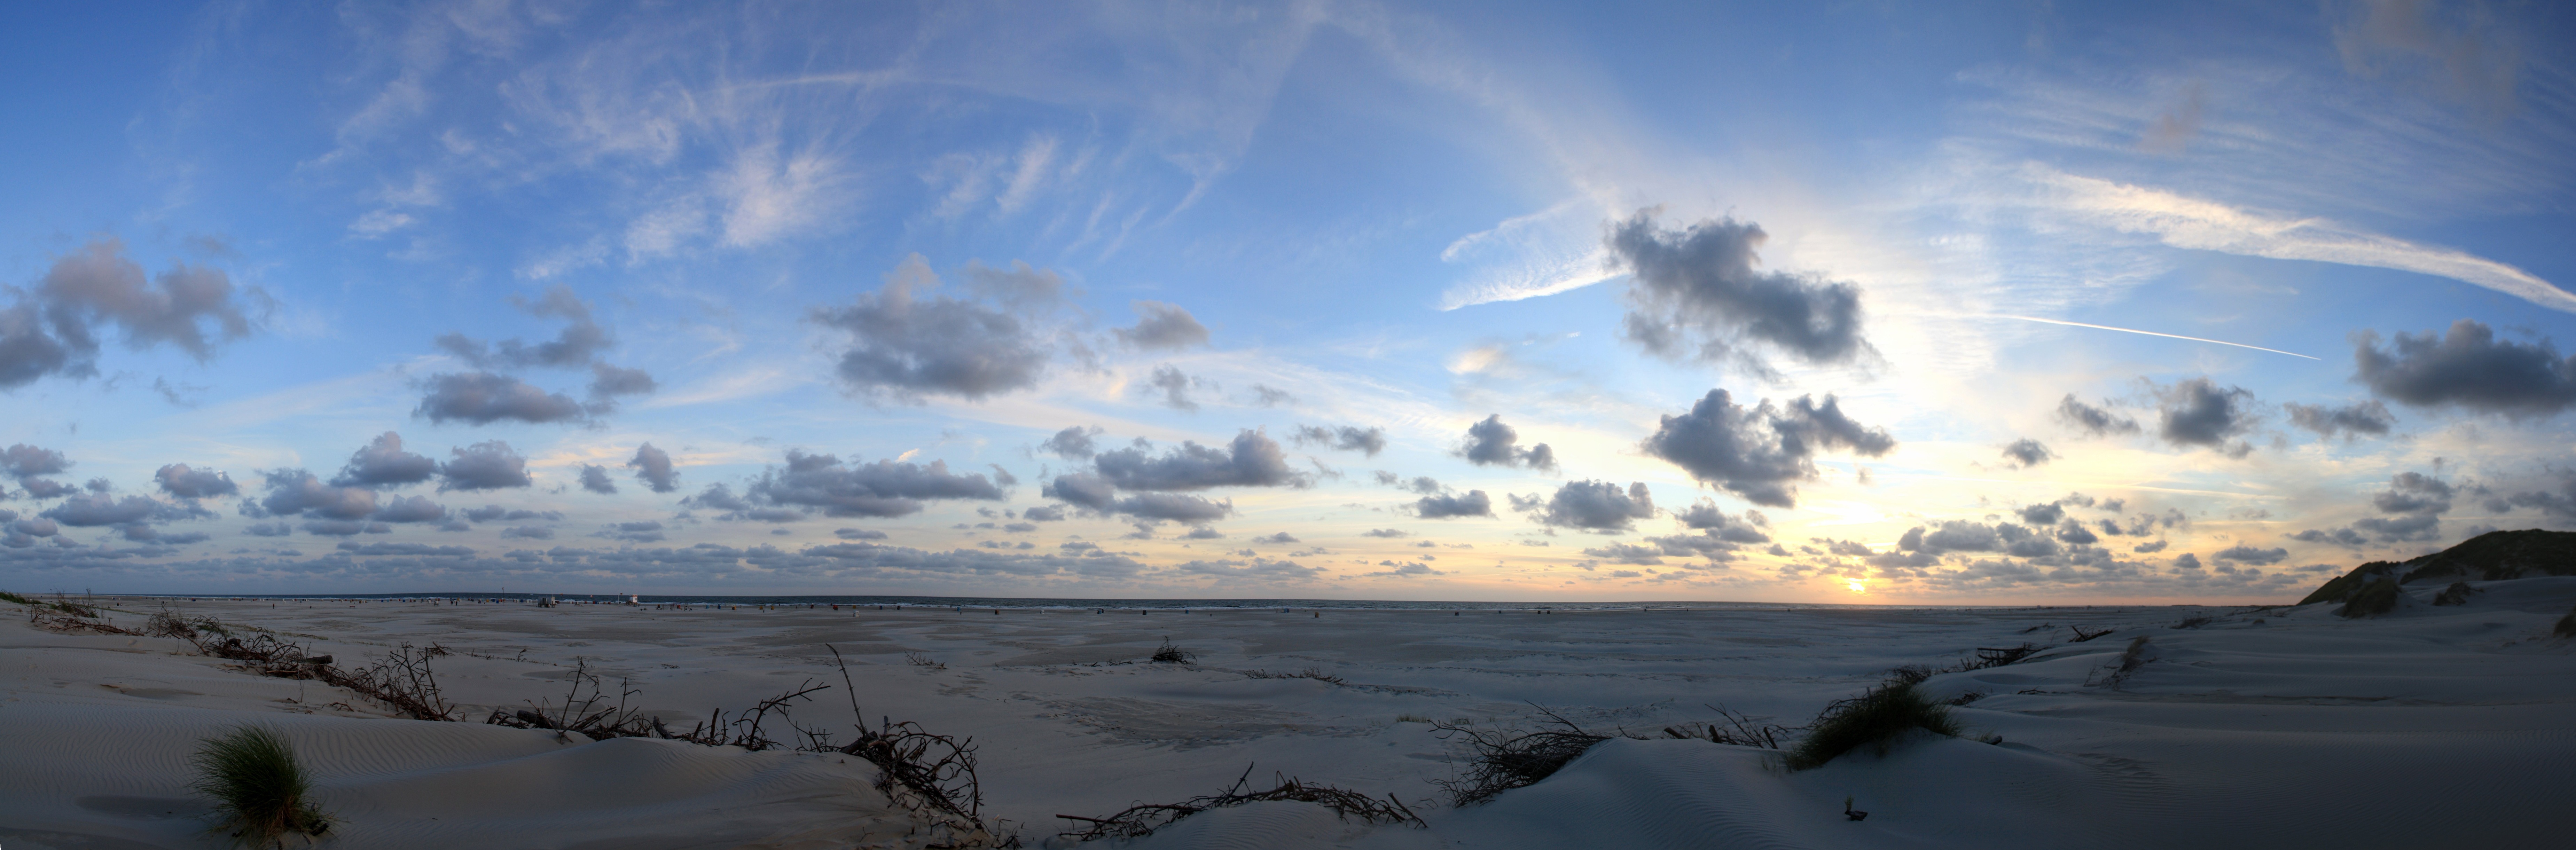
beach, landscape, sea, coast, sand, horizon, mountain, snow, winter, cloud, sky, sun, sunrise, sunset, sunlight, morning, wave, dawn, atmosphere, panorama, dusk, evening, reflection, weather, arctic, holidays, wide, habitat, north sea, wadden sea, amrum, nordfriesland, natural environment